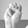
ASL letter: M